Henry Cohn

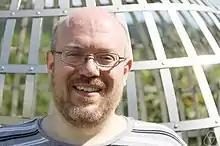
Henry Cohn at Oberwolfach, June 2014Photo by Ivonne Vetter

Henry Cohn is an American mathematician. He is a principal researcher at Microsoft Research and an adjunct professor at MIT.